St Columb Major

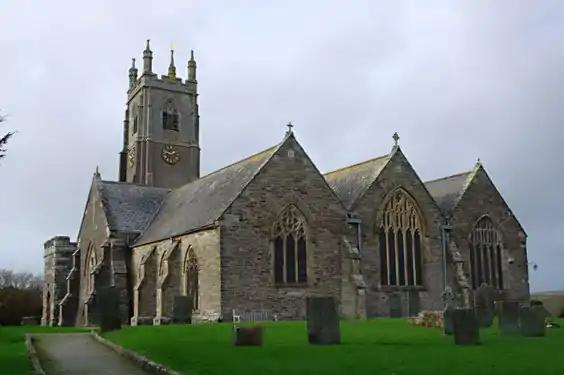
St Columb Major Church

St Columb Major is a parish located in mid-Cornwall, approximately inland from the north coast near Padstow Harbour.